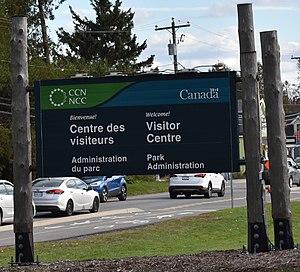
Le parc de la Gatineau est un parc fédéral canadien situé dans la région de l'Outaouais, au Québec. D'une superficie de 361,31 km², il se trouve à l'ouest de la rivière Gatineau sur le territoire de la ville de Gatineau et des municipalités de Chelsea, La Pêche et Pontiac. Fondé en 1938 et administré par la Commission de la capitale nationale du Canada, il est le seul parc fédéral qui n'est pas géré par Parcs Canada. Avec 1,7 million de visiteurs en 2000, il s'agit aussi du parc le plus visité du Québec.